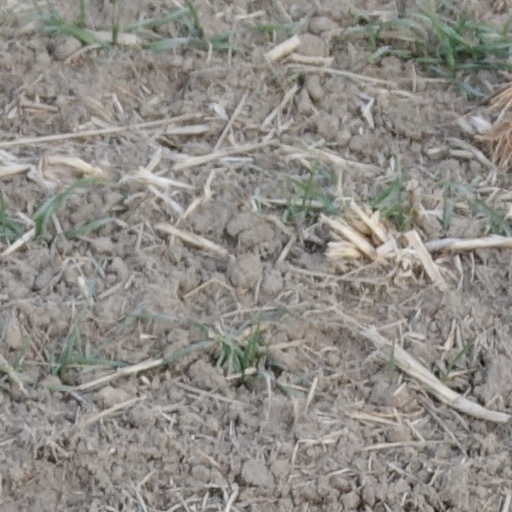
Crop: wheat